Linda Deutsch

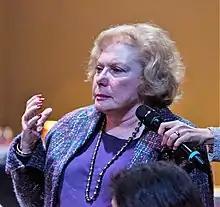
Deutsch in 2013

Linda Deutsch (September 24, 1943 – September 1, 2024) was an American journalist who worked for the Associated Press (AP) and covered court cases from 1967 until her retirement in 2014, including the high-profile trials of Charles Manson, Sirhan Sirhan, O. J. Simpson, and Michael Jackson.